Akrotiri and Dhekelia

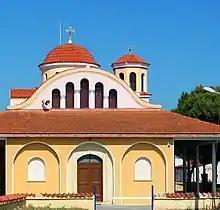
Holy Cross Church in Akrotiri village

When the areas were being established, the boundaries were deliberately drawn to avoid centres of population. Approximately 18,195 people live in the areas. About 11,000 native Cypriots work in the areas themselves, or on farmland within the boundaries of the areas. The British military and their families make up the rest of the population.